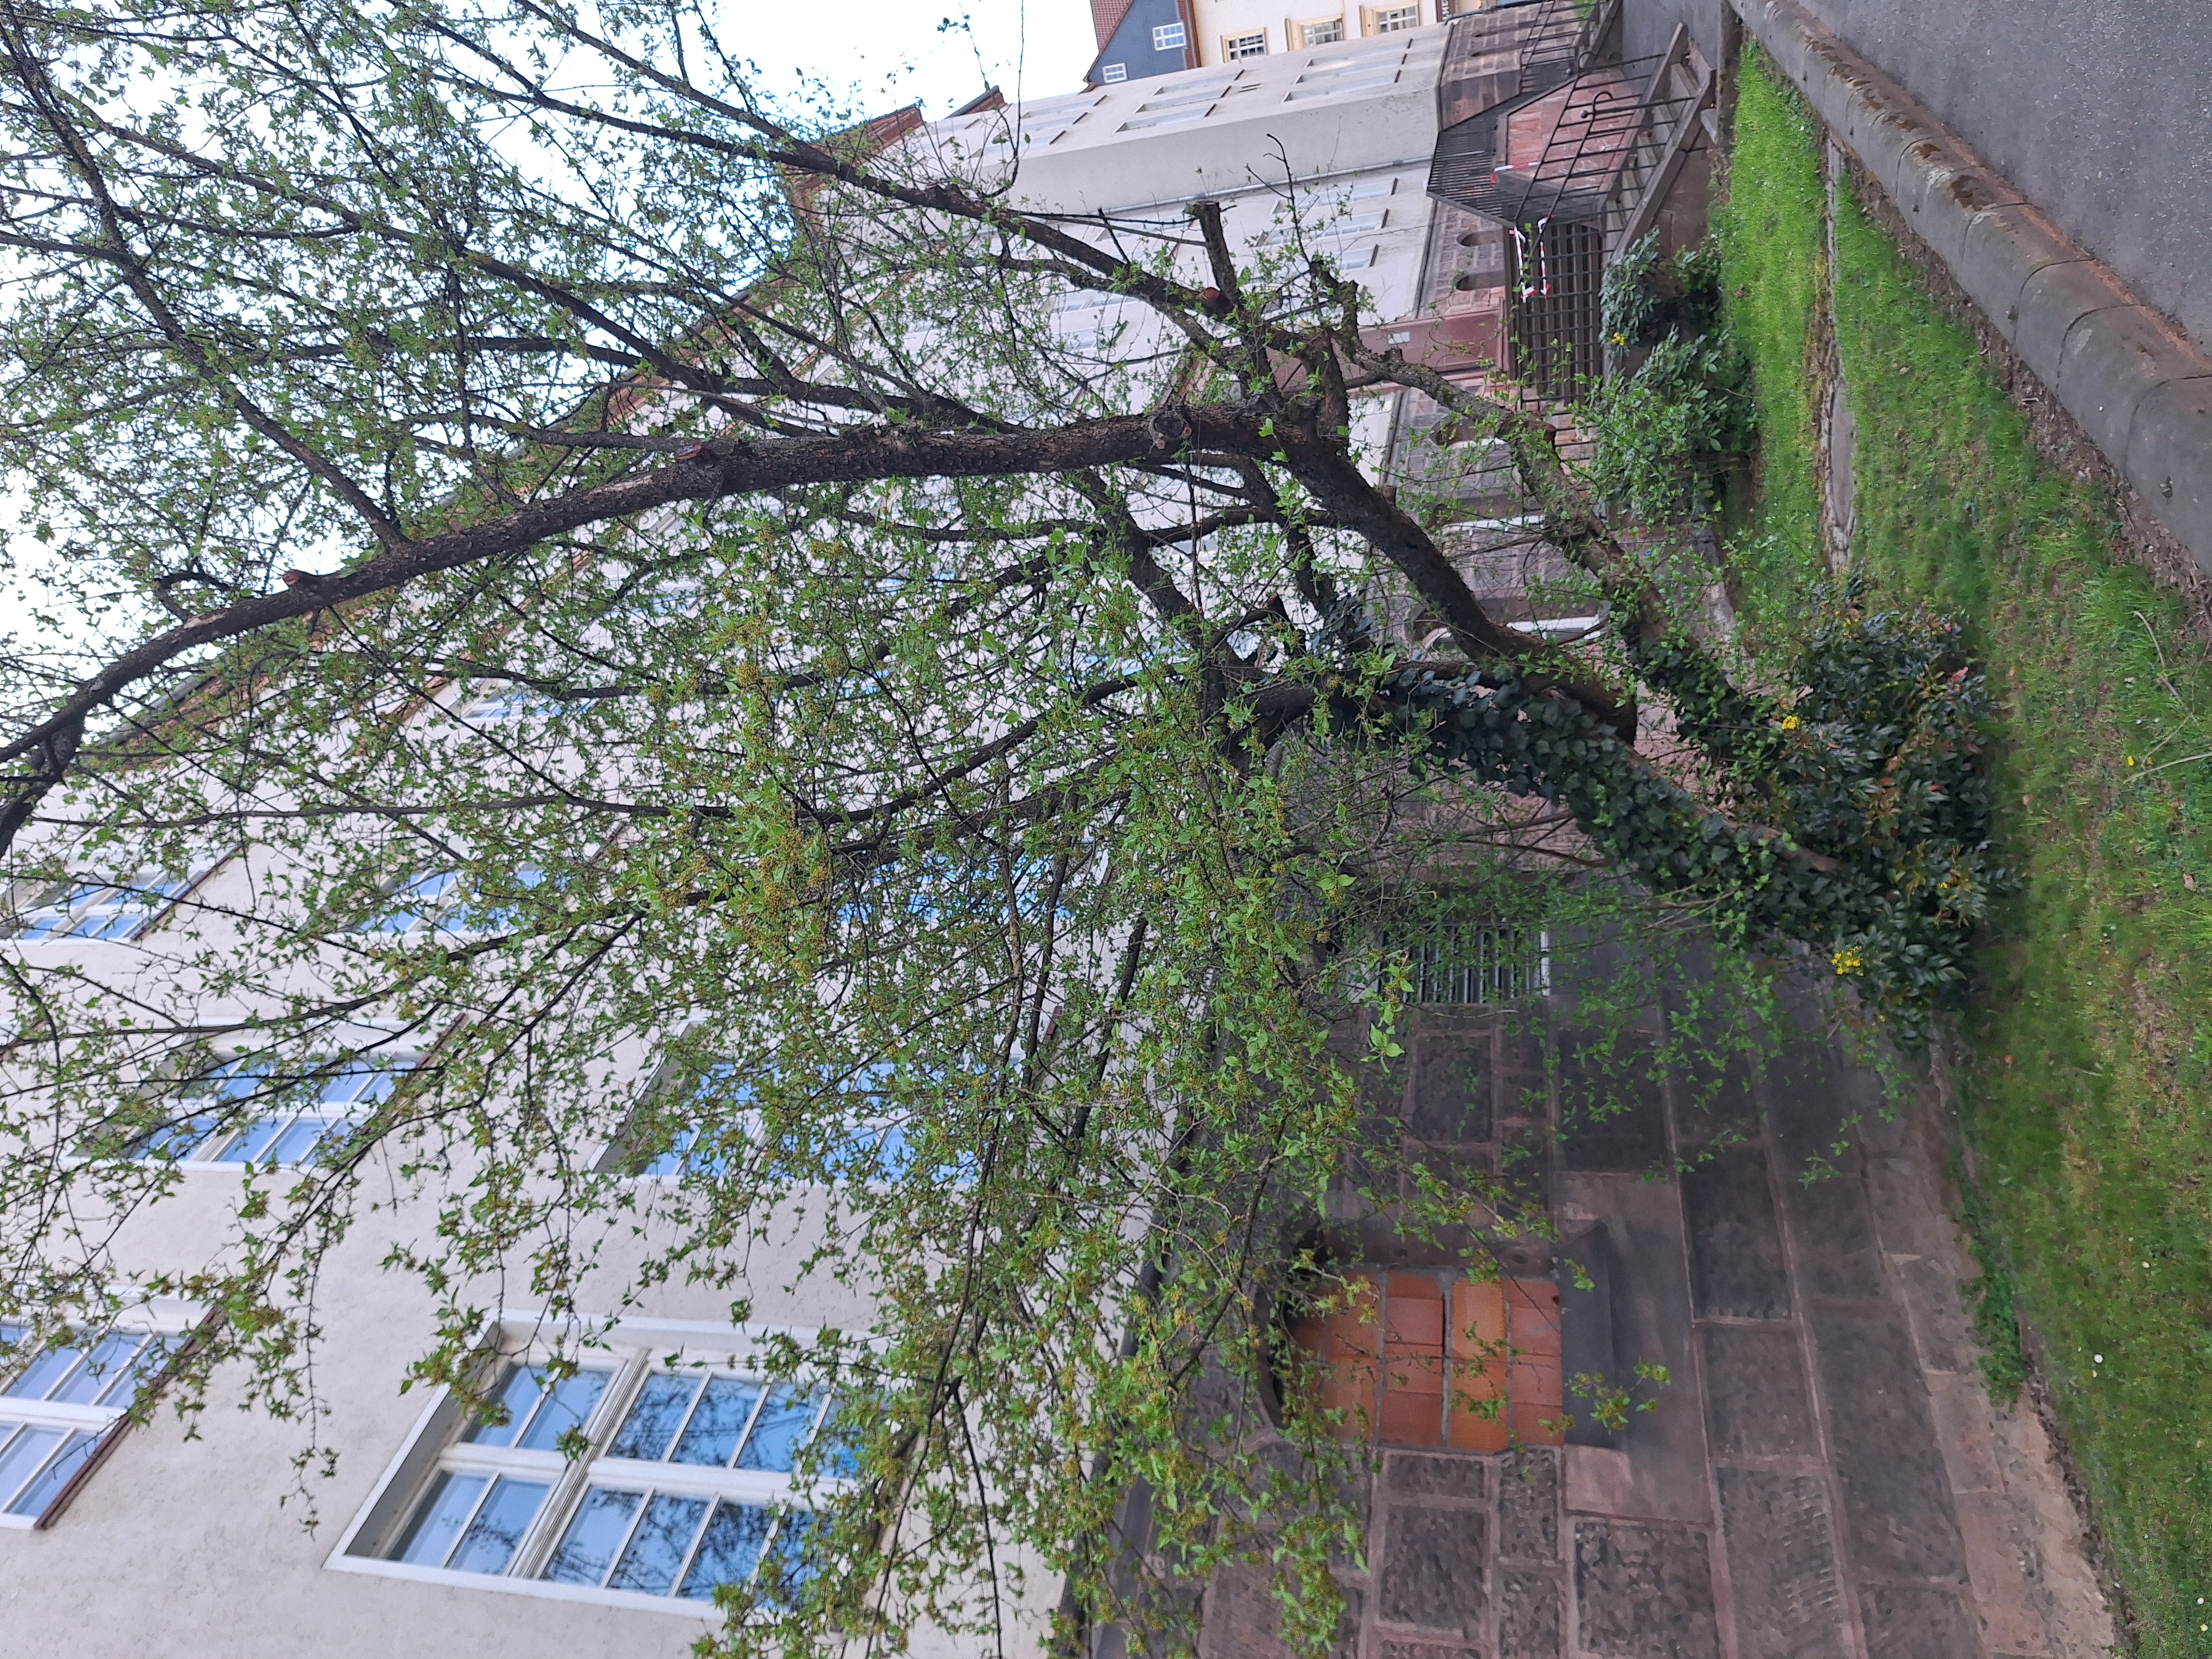
Building: Robert-Koch-Straße 4